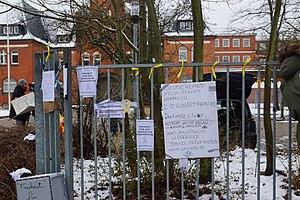
Neumünster, Allemagne: Prison avec protestation contre l'emprisonnement de Carles Puigdemont (Detail)